Catholic Mariology

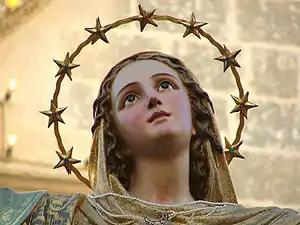
Statue (detail) of the Assumption of Mary in Attard, Malta

This dogma states that "Mary was a virgin before, during and after giving birth" (de fide). This oldest Marian doctrine, (also held by Lutheran, Eastern Orthodox, and Oriental Orthodox, and many other Christians) affirms Mary's "real and perpetual virginity even in the act of giving birth to the Son of God made Man." Thus, by the teaching of this dogma, the faithful believe that Mary was ever-Virgin (Greek "") for the whole of her life, making Jesus her only biological son, whose conception and birth are held to be miraculous.